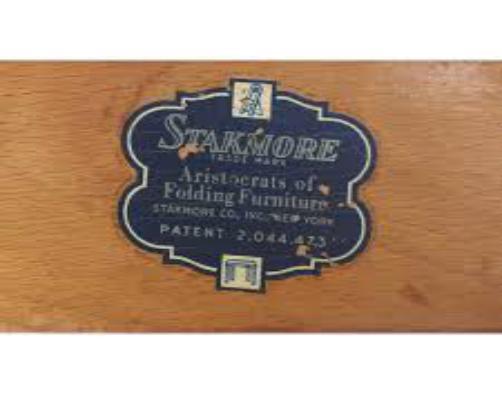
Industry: Necessities